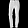
Label: Trouser